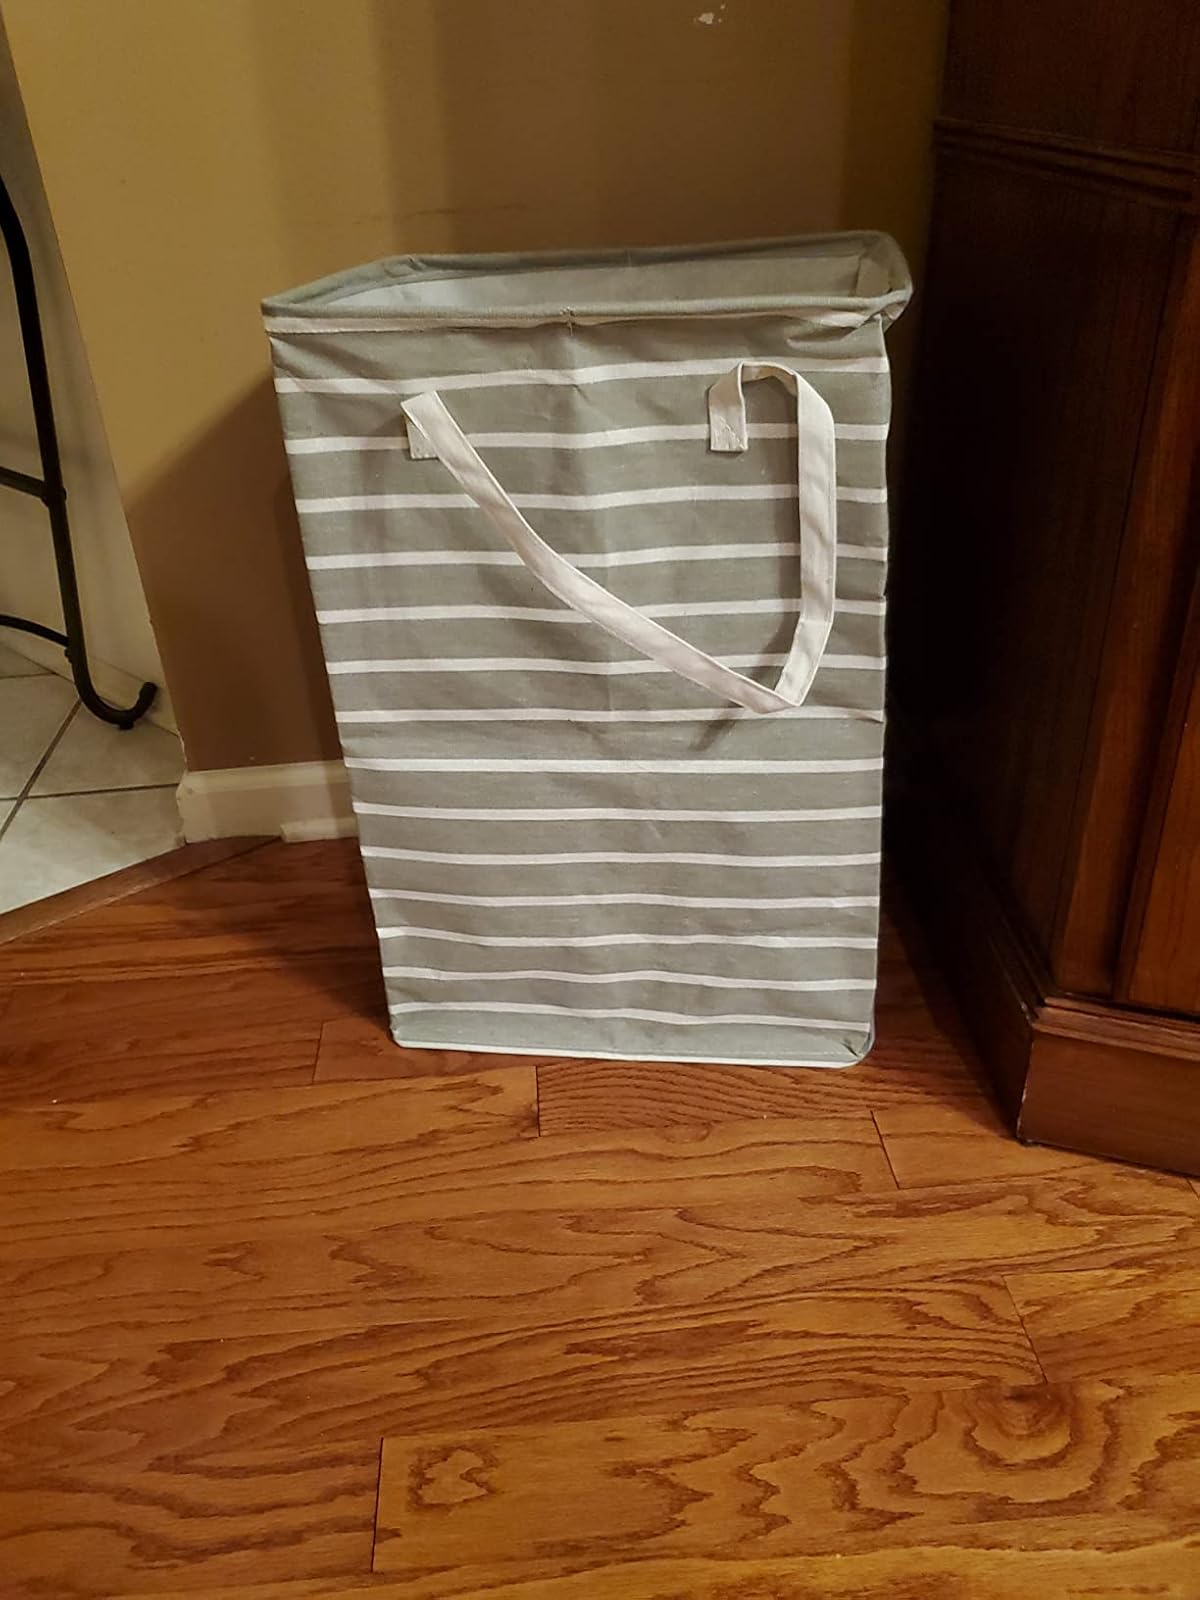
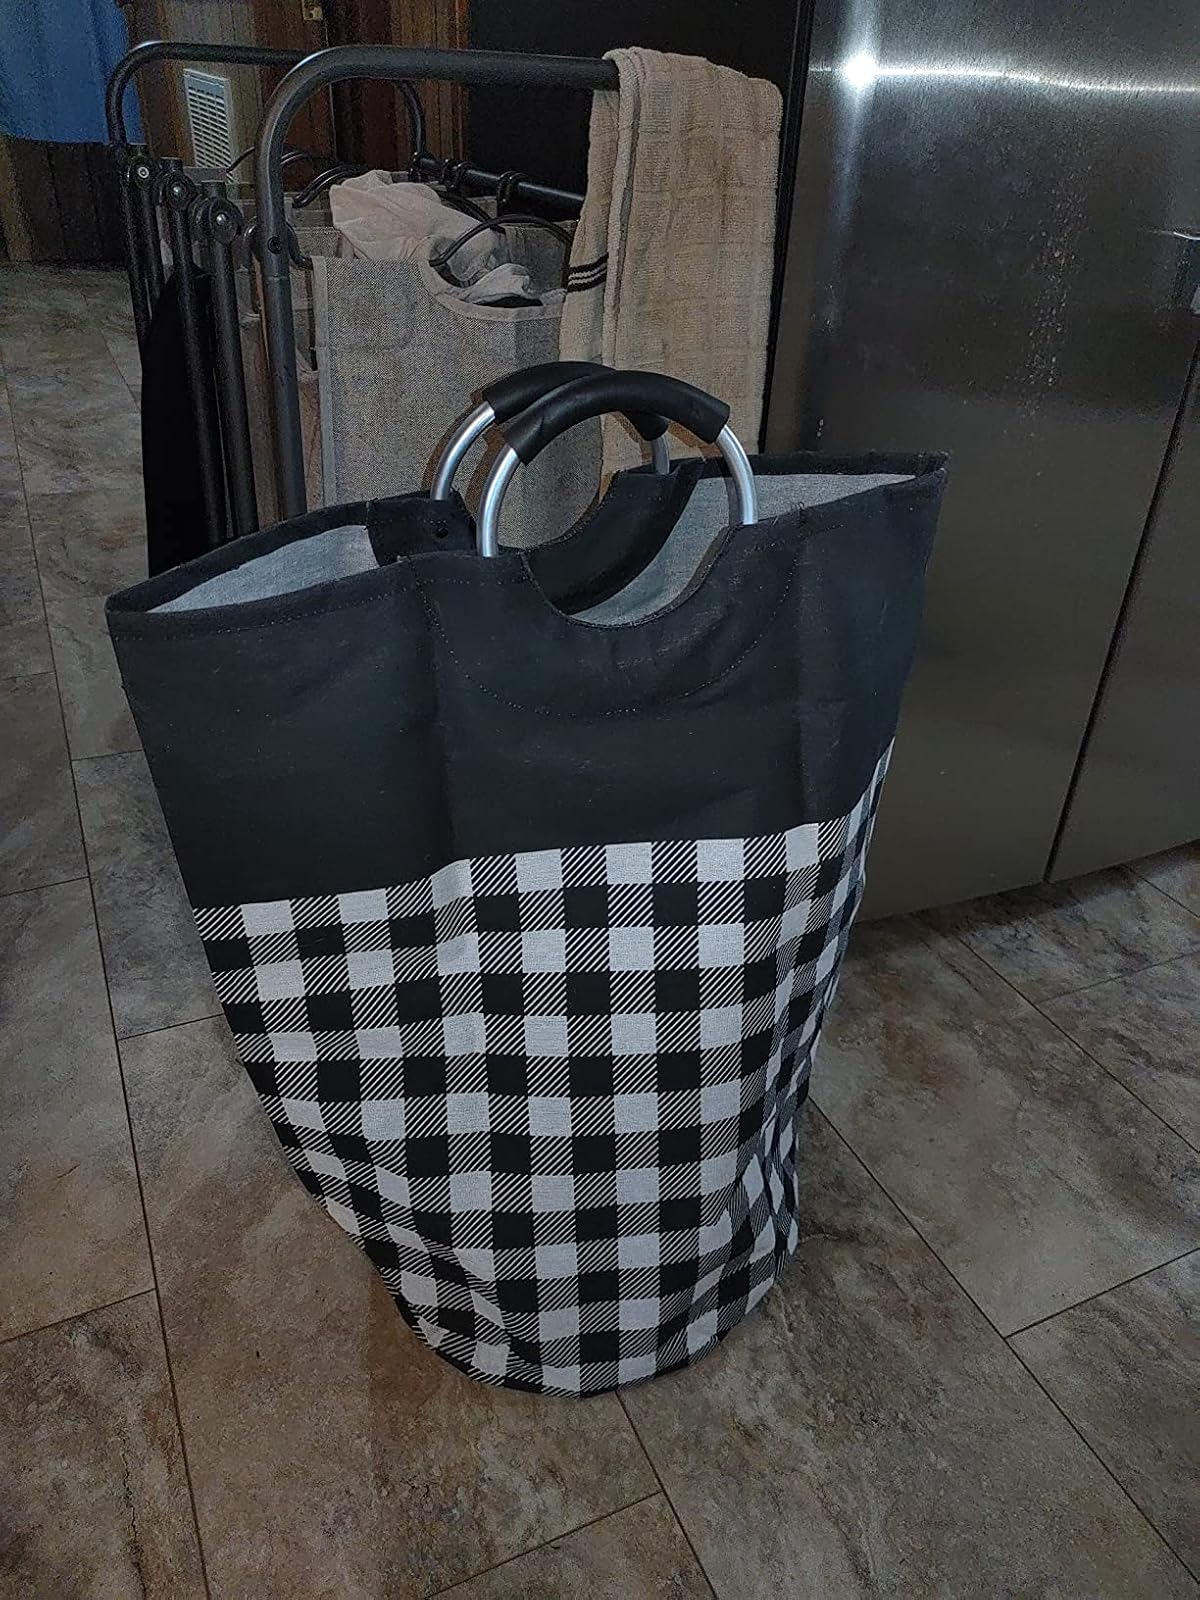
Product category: items_hamper
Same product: no